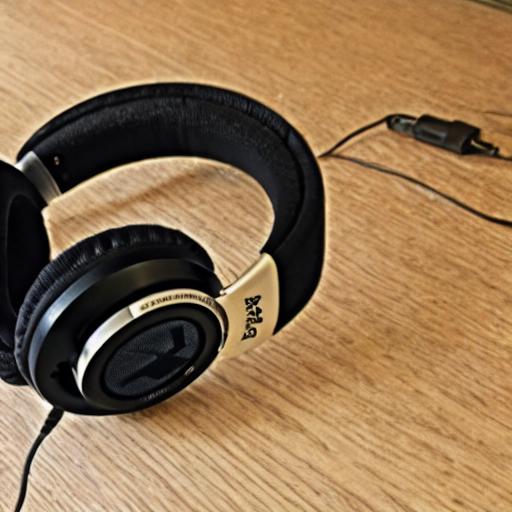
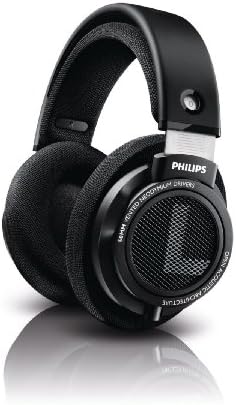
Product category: headphones
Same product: no